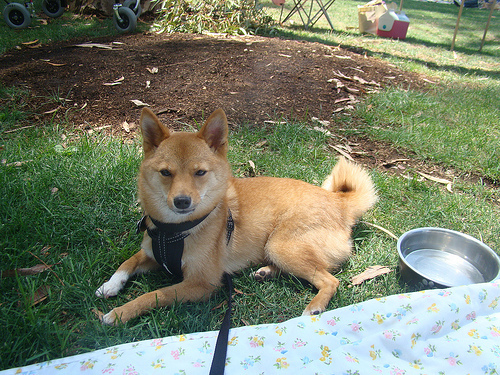
Animal: dog
Breed: shiba_inu